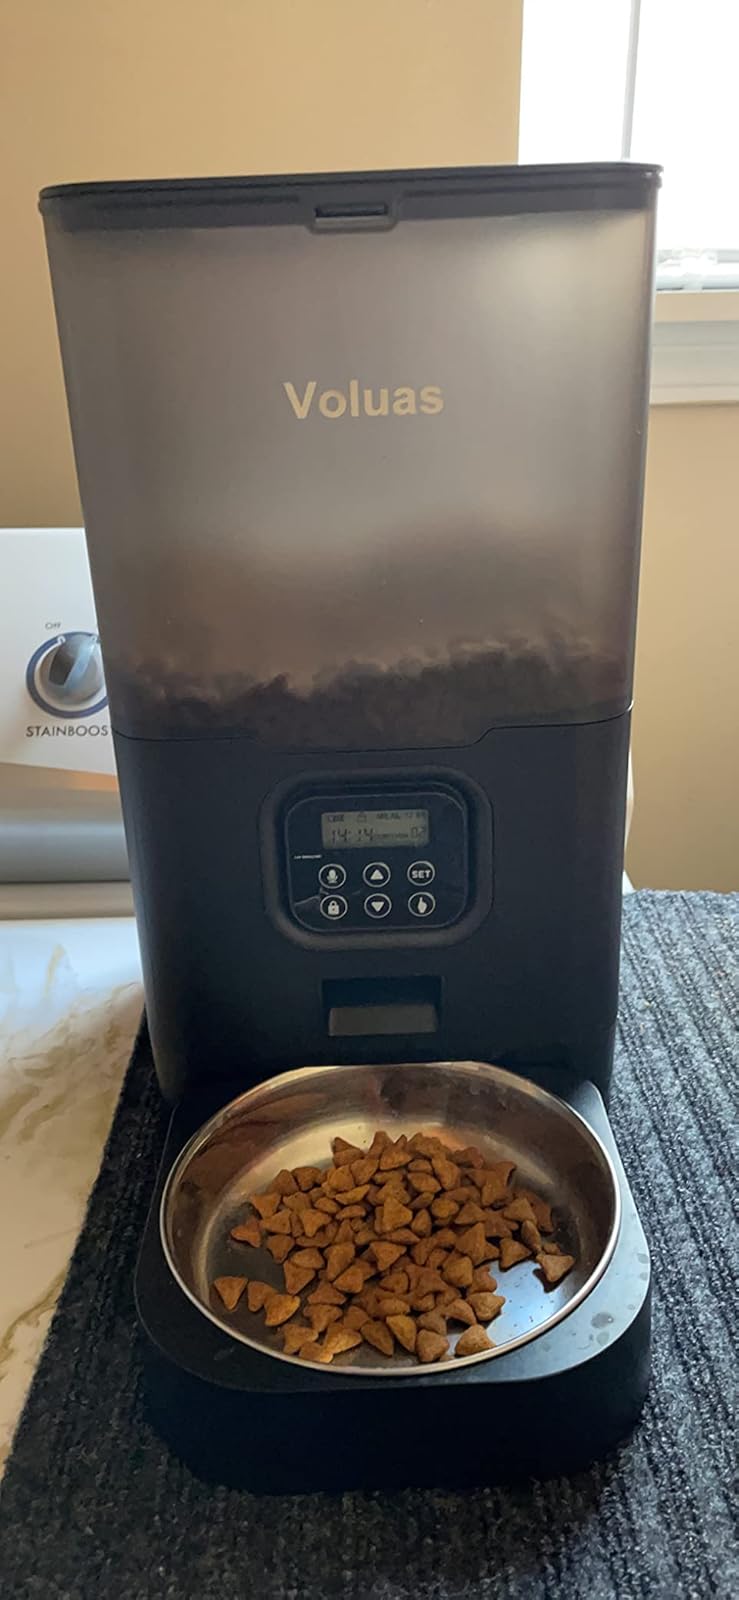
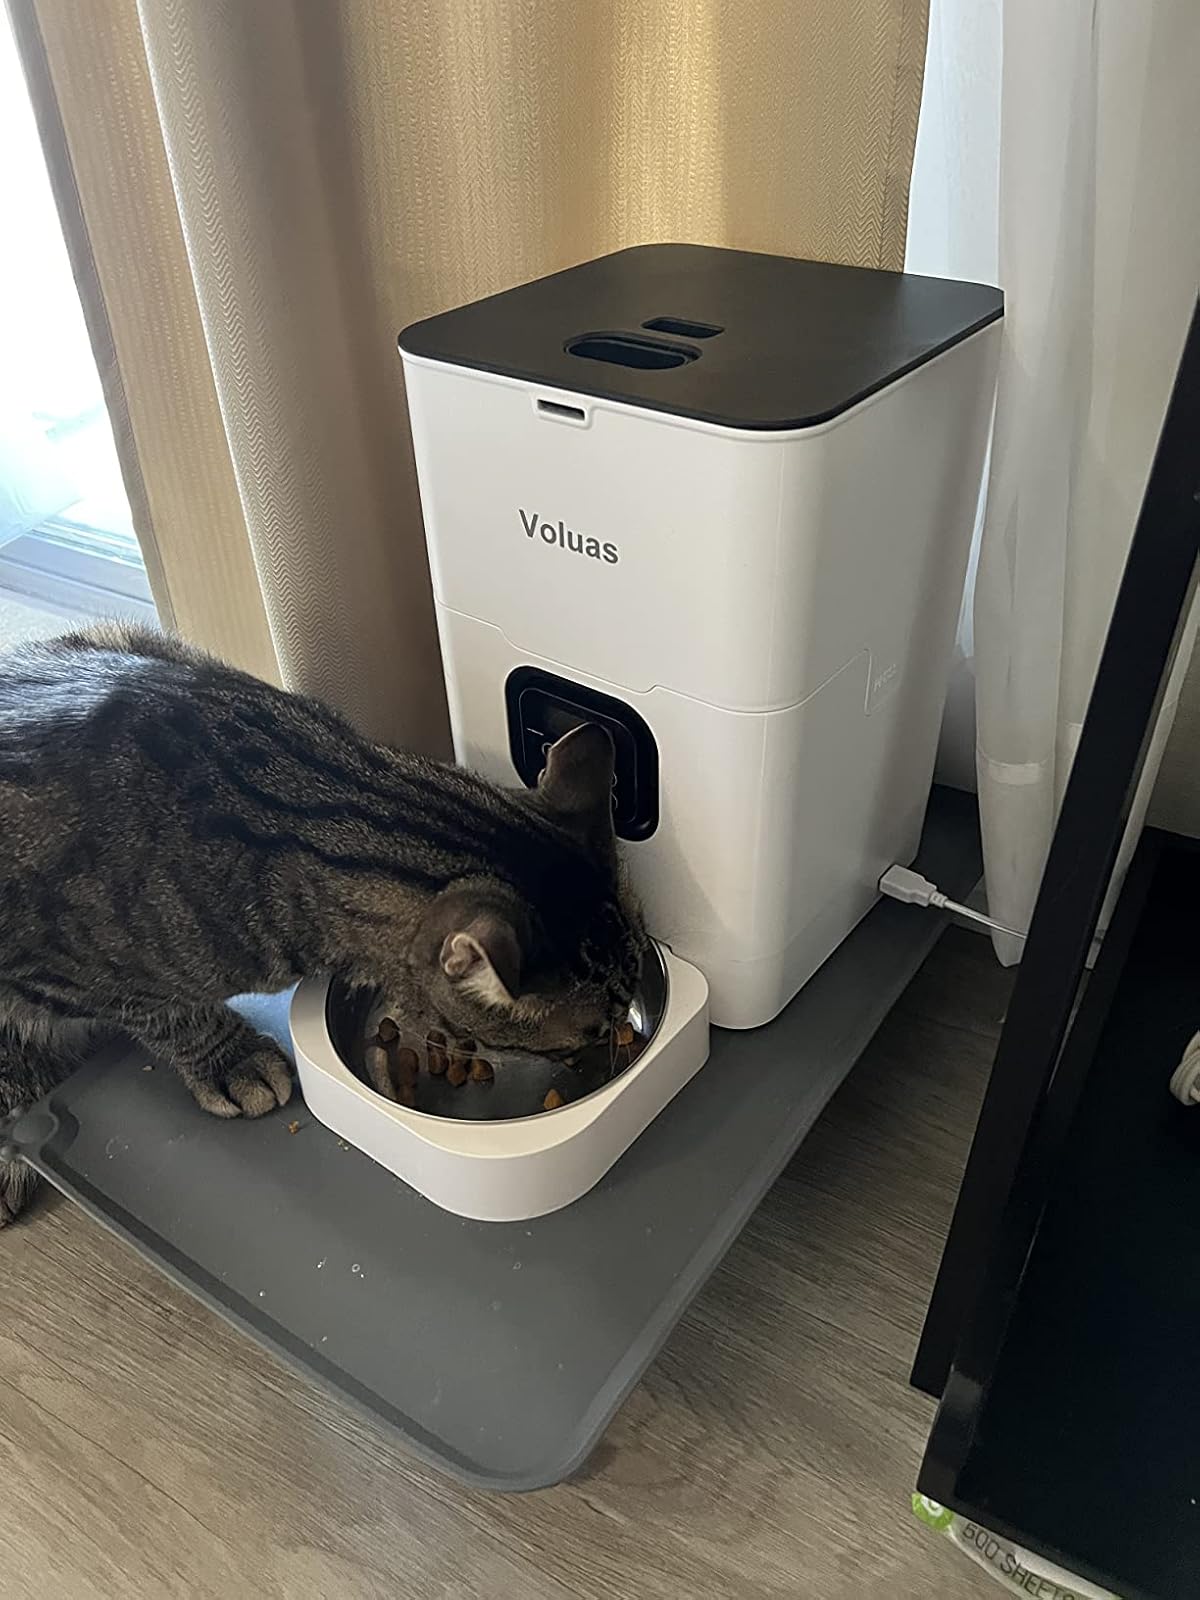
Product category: items_feeder
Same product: no